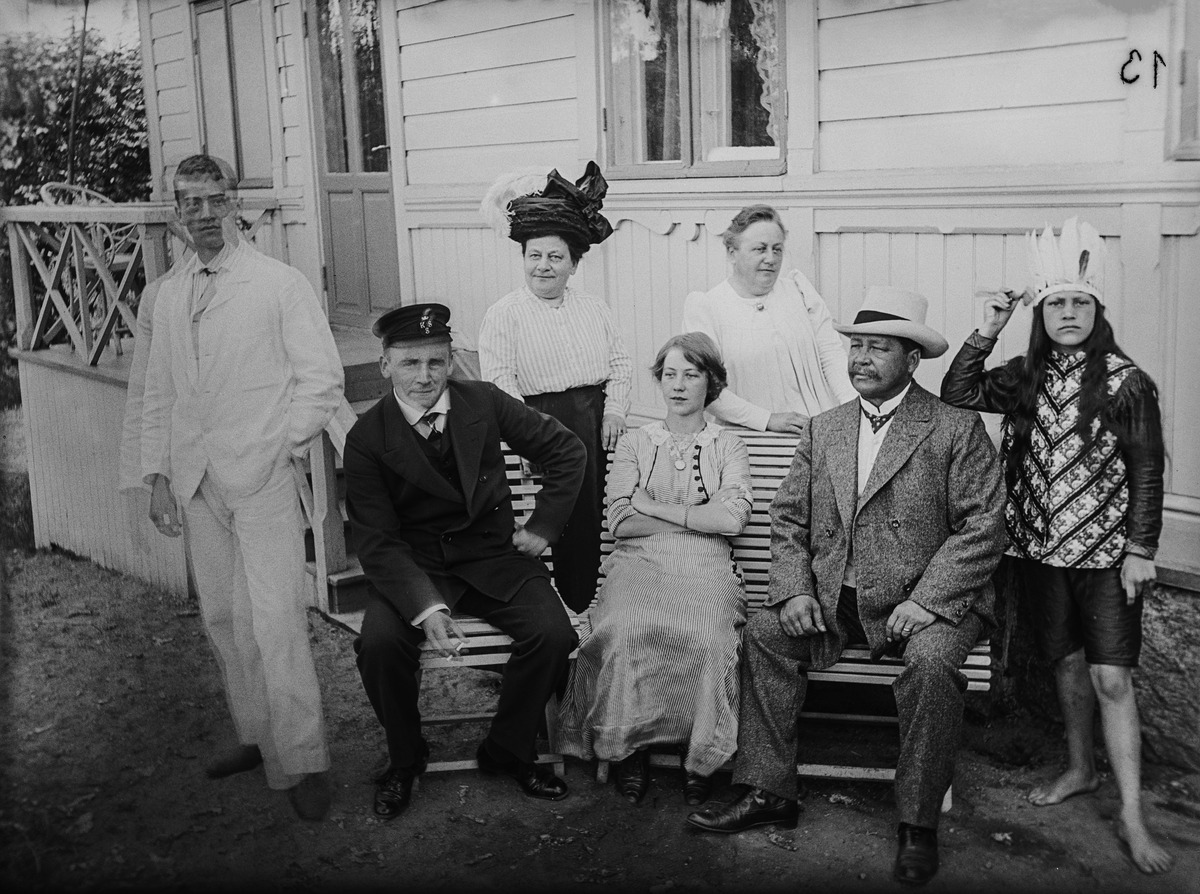
Huvila Solhem, Meilahti 20
sisällön kuvaus: Huvila Solhem, Meilahti 20. Ryhmä huvilan päärakennuksen luona. Vasemmalta lukien: Ragnar Nyberg, tuntematon, Adéle Campbell, Margit, Edith, Bernhard ja Gurli Nyberg. mustavalkoinen
Kuvaaja: Nyberg Ragnar mahd., valokuvaaja
Ajankohta: kuvausaika 1914 n
Paikka: Suomi, Uusimaa, Helsinki, Meilahti Helsinki, Tamminiementie 4
Aiheet: Campbell, Adelé, Nyberg, Bernhard, Nyberg, Edith, Nyberg, Margit, Nyberg, Ragnar, pukuhistoria, henkilöhistoria, vaatteet, kesävaatteet, pukeutuminen, korut, helmet, pitsit, muoti, kampaukset, esiliinat, päähineet, asusteet, solmiot, kesä, pihakalusteet